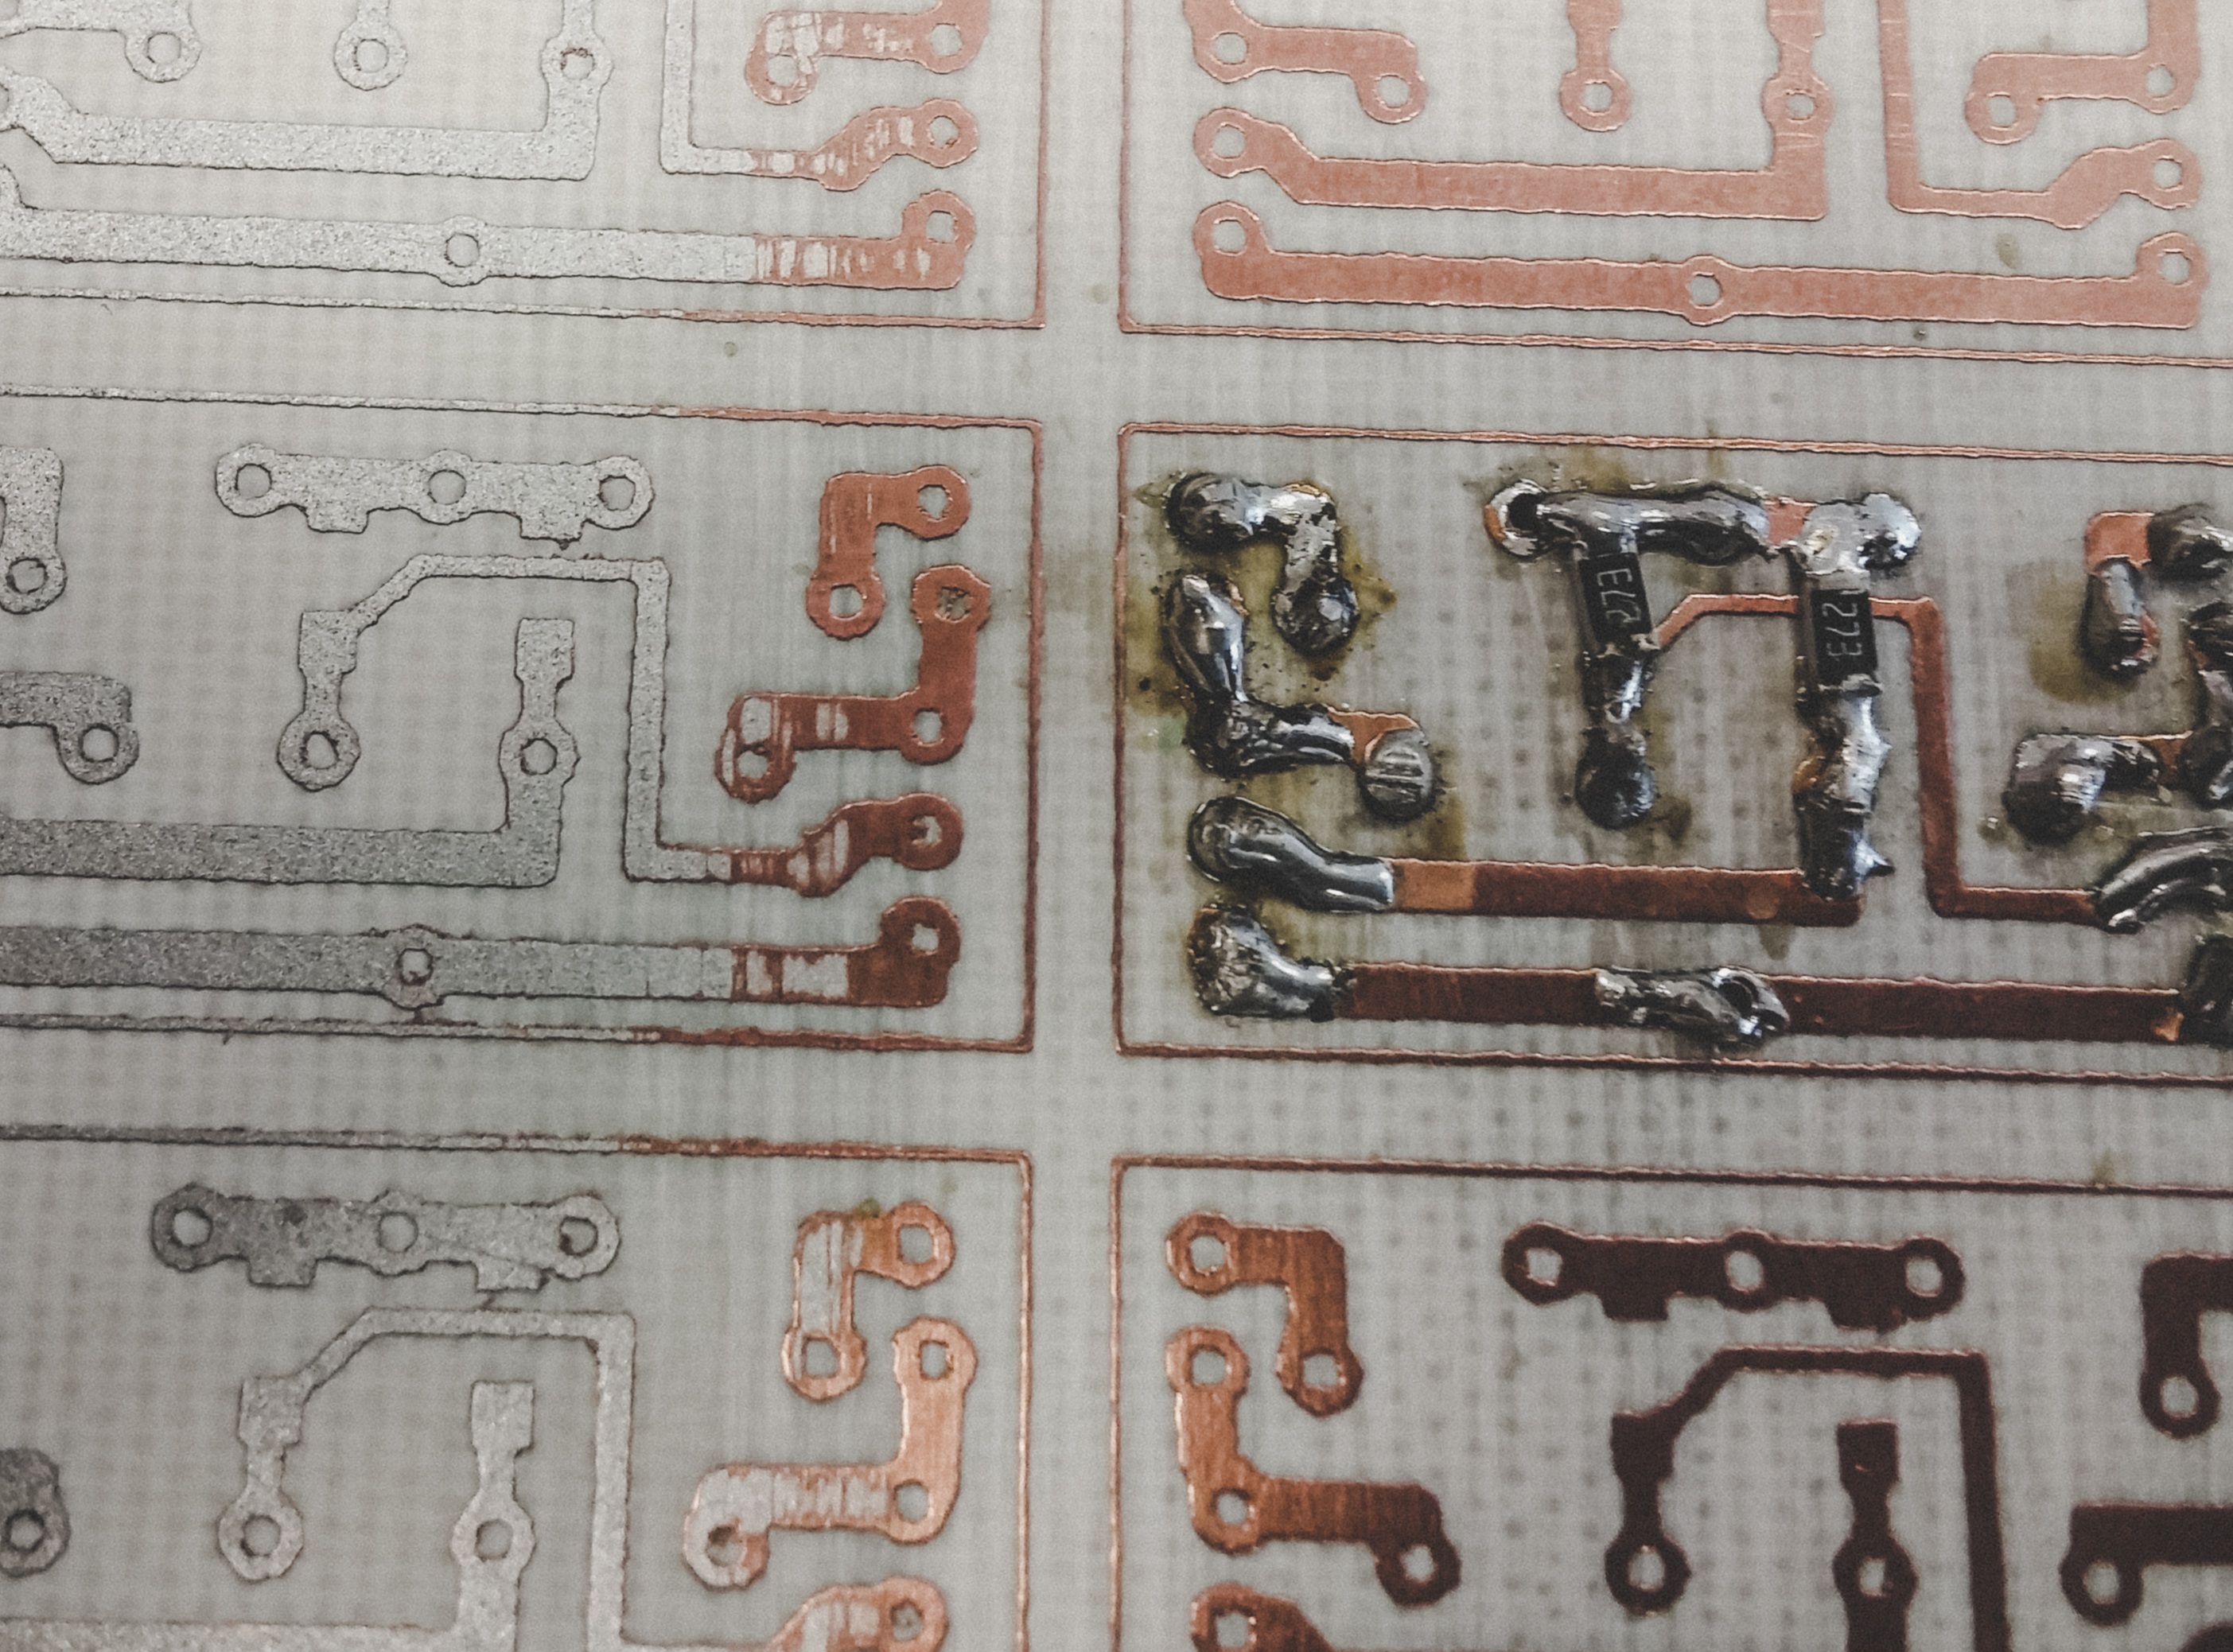
computer, smartphone, technology, number, wall, pattern, metal, link, electricity, closeup, tech, font, current, electronics, sketch, drawing, copper, stop, circuit, tin, solder, pcb, flooring, soldering, resistor, ancient history, electrical system